Esopus Creek

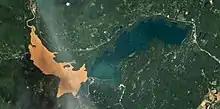
Landsat 5 image two days after Hurricane Irene showing how the reservoir's two basins contain turbidity

At the end of this reach, just southeast of the village of Saugerties, the Esopus receives its last tributary, Tannery Brook, from the north, turns east and enters the village. A half-mile of meandering past some marshy flats on the south side, a bridge carries Route 9W and New York State Route 32 over the stream, its last crossing. Below the bridge it flows over Cantine Dam, creating Cantine Falls. It bends north, then south, and returns to the east, as docks and structures abound on either side. After the Esopus empties into the Hudson, north of its mouth in New York City at Saugerties Light, a few feet (1-2 m) above sea level.